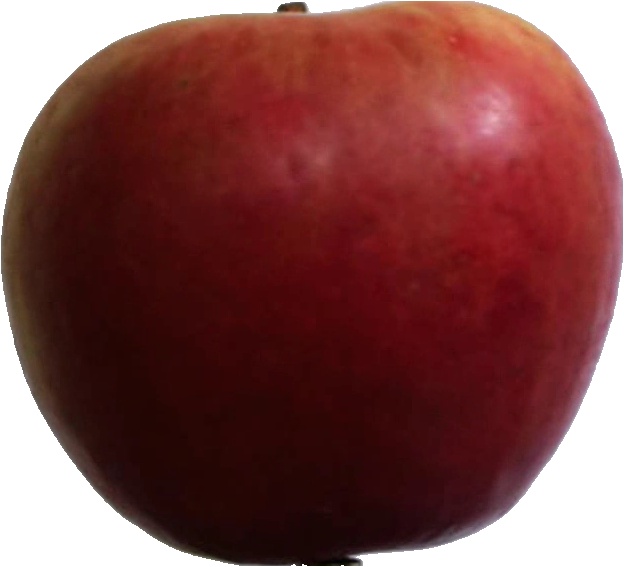
Label: apple_crimson_snow_1